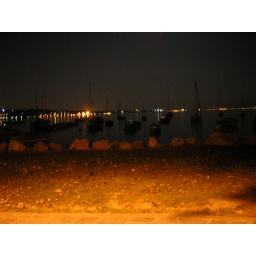
Boats on the lake at Bardolino (I think). They looked like rocks in the dark.